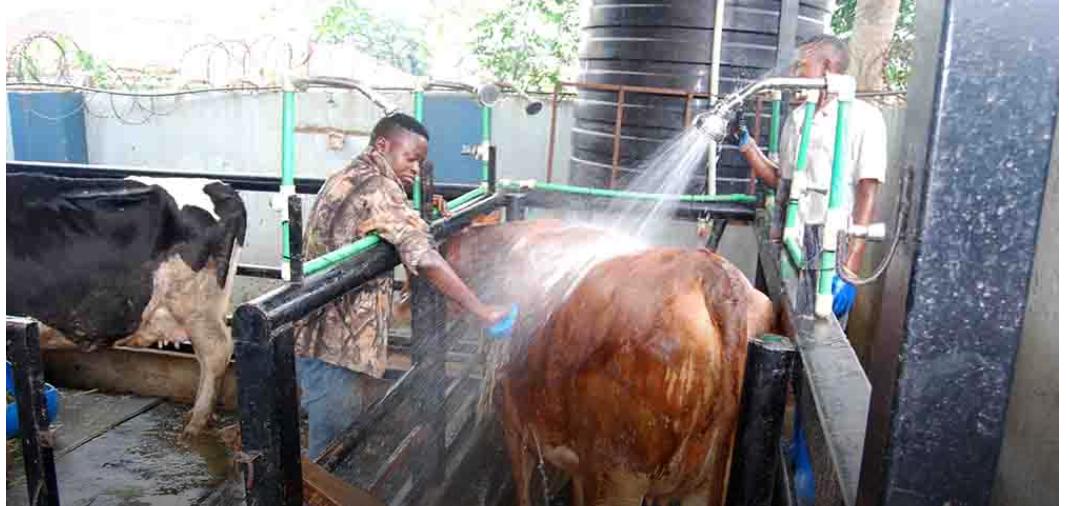
Ng'ombe wawili wameekwa kwenye kundi tofauti tofauti, mmoja anaoshwa huku watu wawili  ndio wanaosha ng'ombe huyo mmoja. Mtu mmoja anasugua ng'ombe huku mwingine akinyunyiza maji.